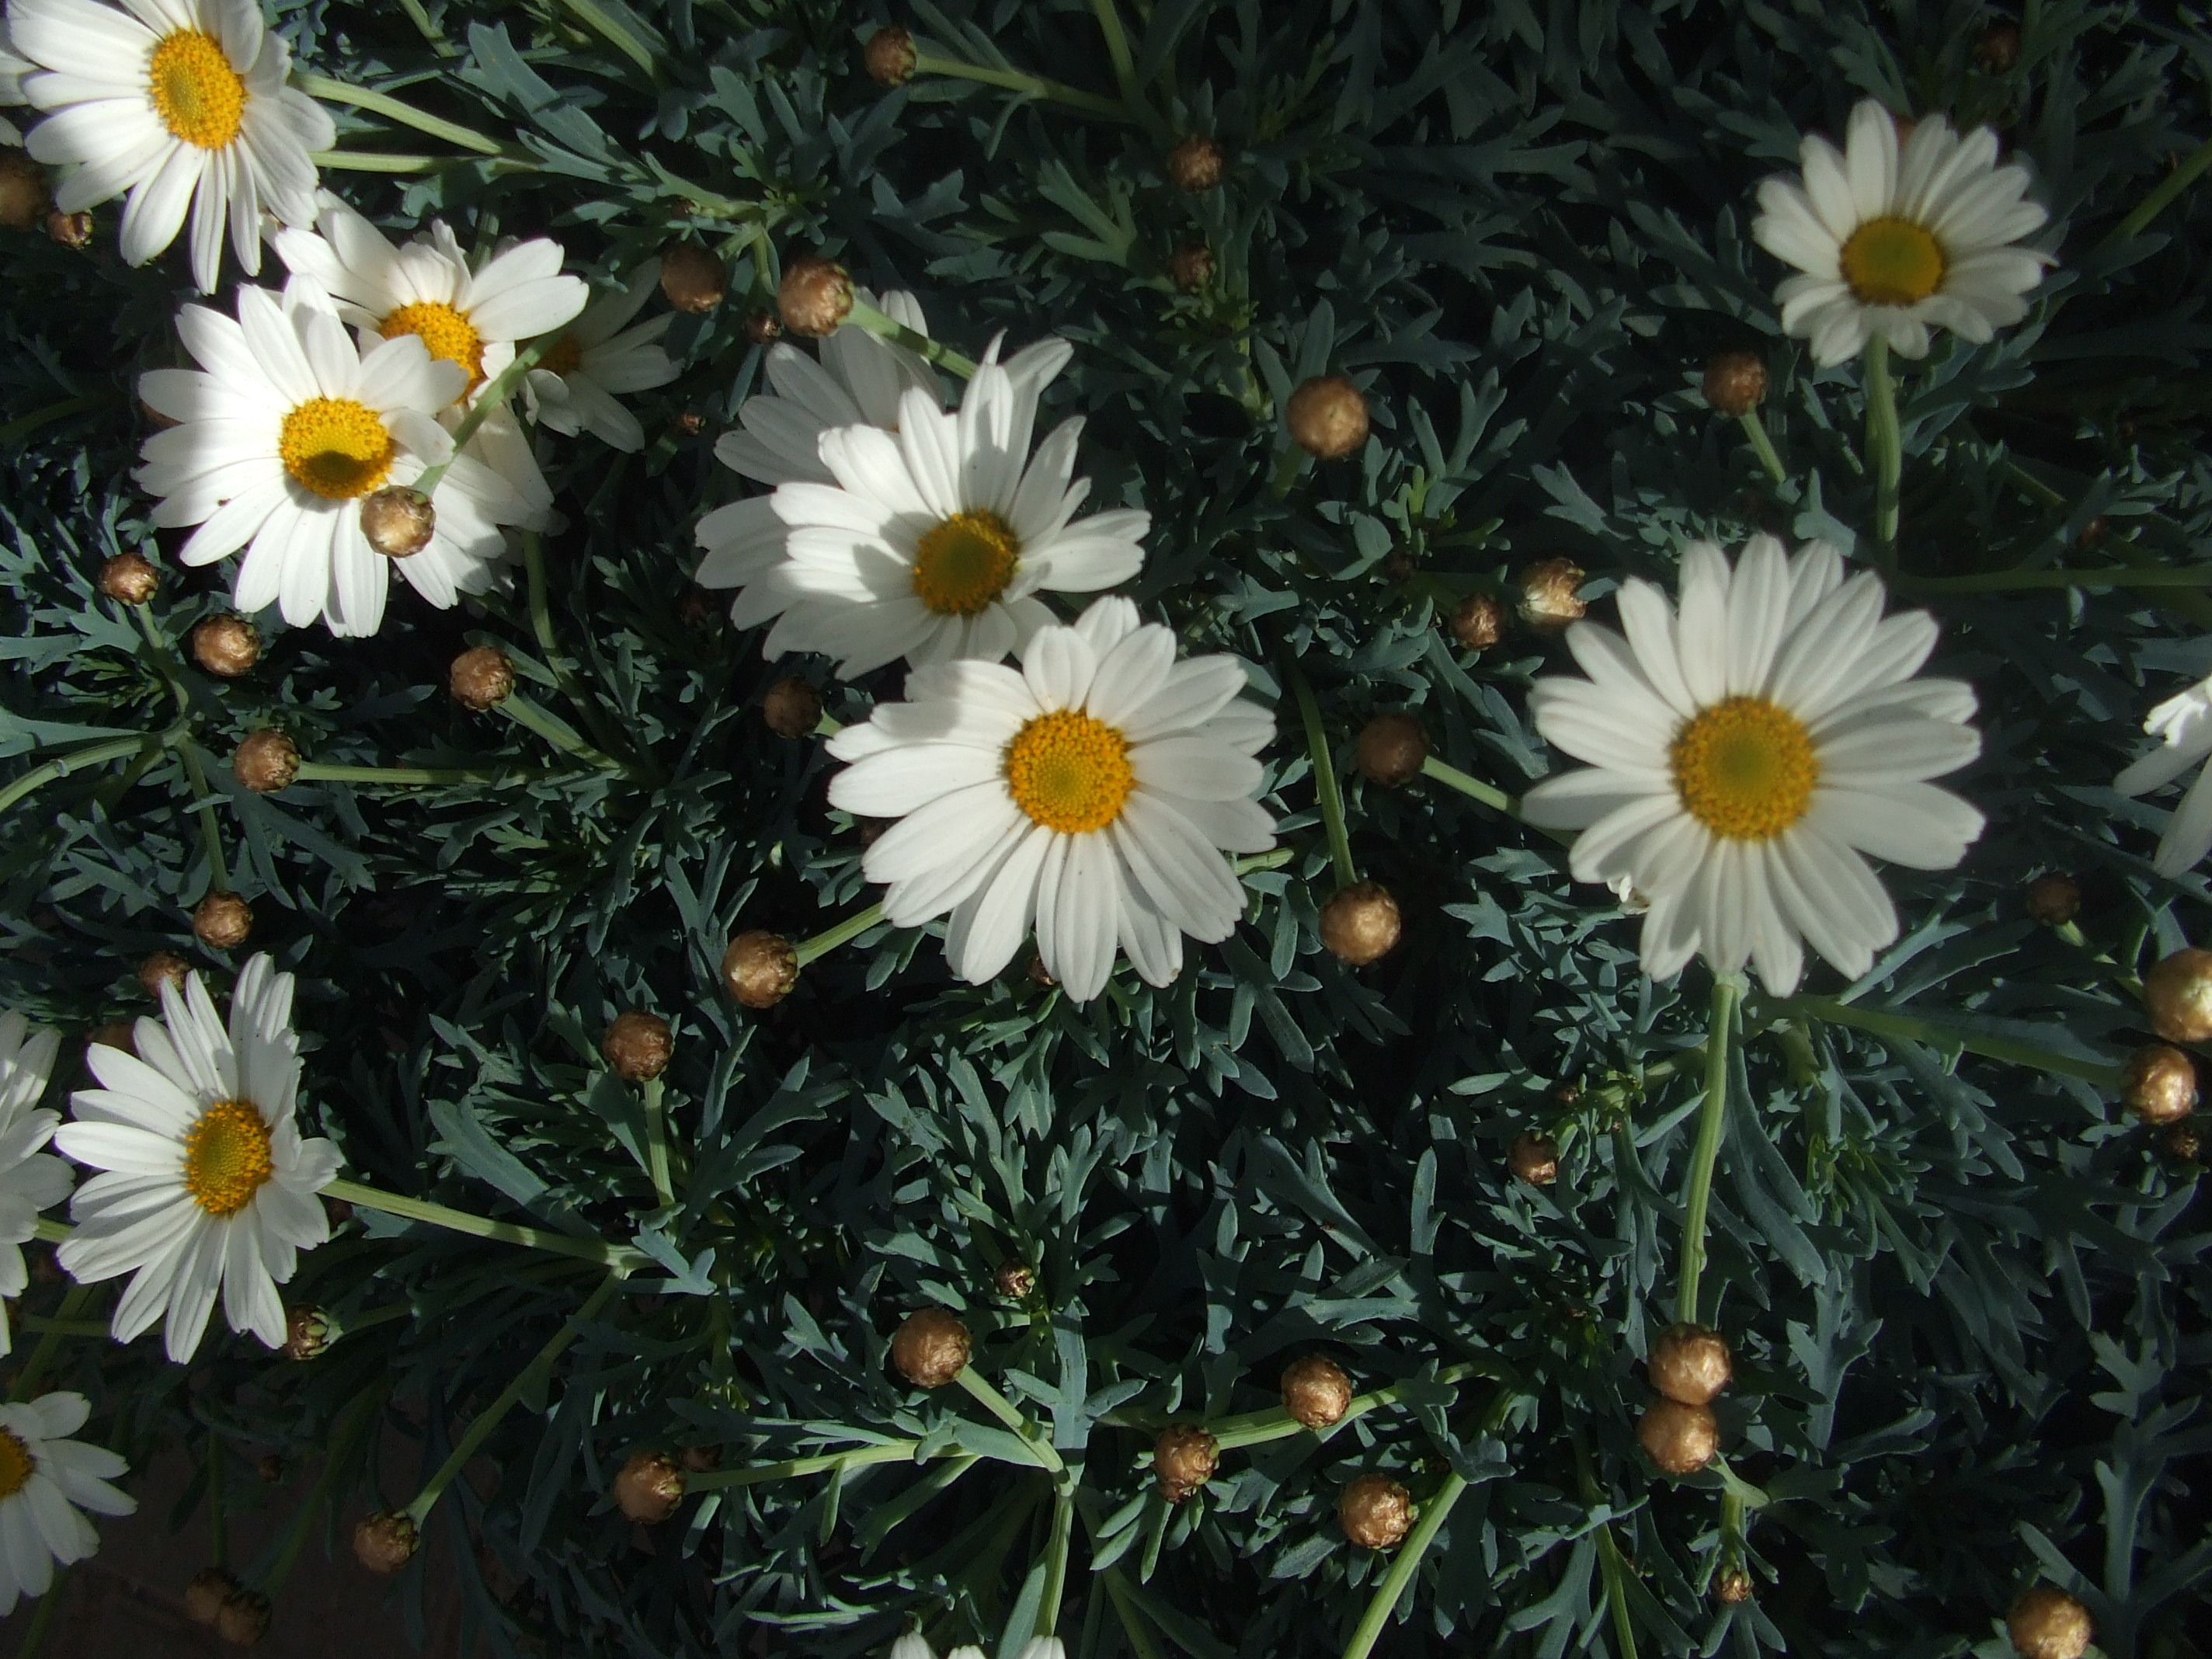
plant, flower, petal, bloom, daisy, spring, herb, botany, flora, wildflower, pointed flower, daisies, floristry, flowering plant, daisy family, oxeye daisy, land plant, chamaemelum nobile, marguerite daisy, chrysanths